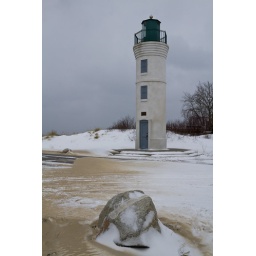
A small lighthouse in the beach area of Empire at Sleeping Bear Dunes National Lakeshore.